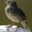
Label: bird